Inderapura Kingdom

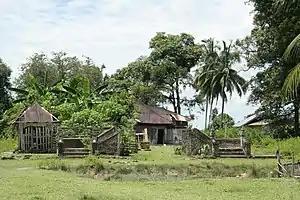
Ruins of the former Indrapura Sultanate Palace

Raja Muzzaffar Syah's appointment of his son, Muhammad Syah, as successor. This did not follow the existing Minangkabau succession principle which, although in all other respects stringly matrilineal, recognized the patriline in the case of the rulership. Not until the death in 1676 of Sultan Ahmad Syah, ruler at Pagaruyung, was the rule challenged in Minangkabau proper, when the title of Raja Alam was contested between his son and nephew. This struggle was apparently settled in 1683 in favor of the matrilineal system, but had been anticipated some two decades earlier by a similar institutional challenge in Inderapura.